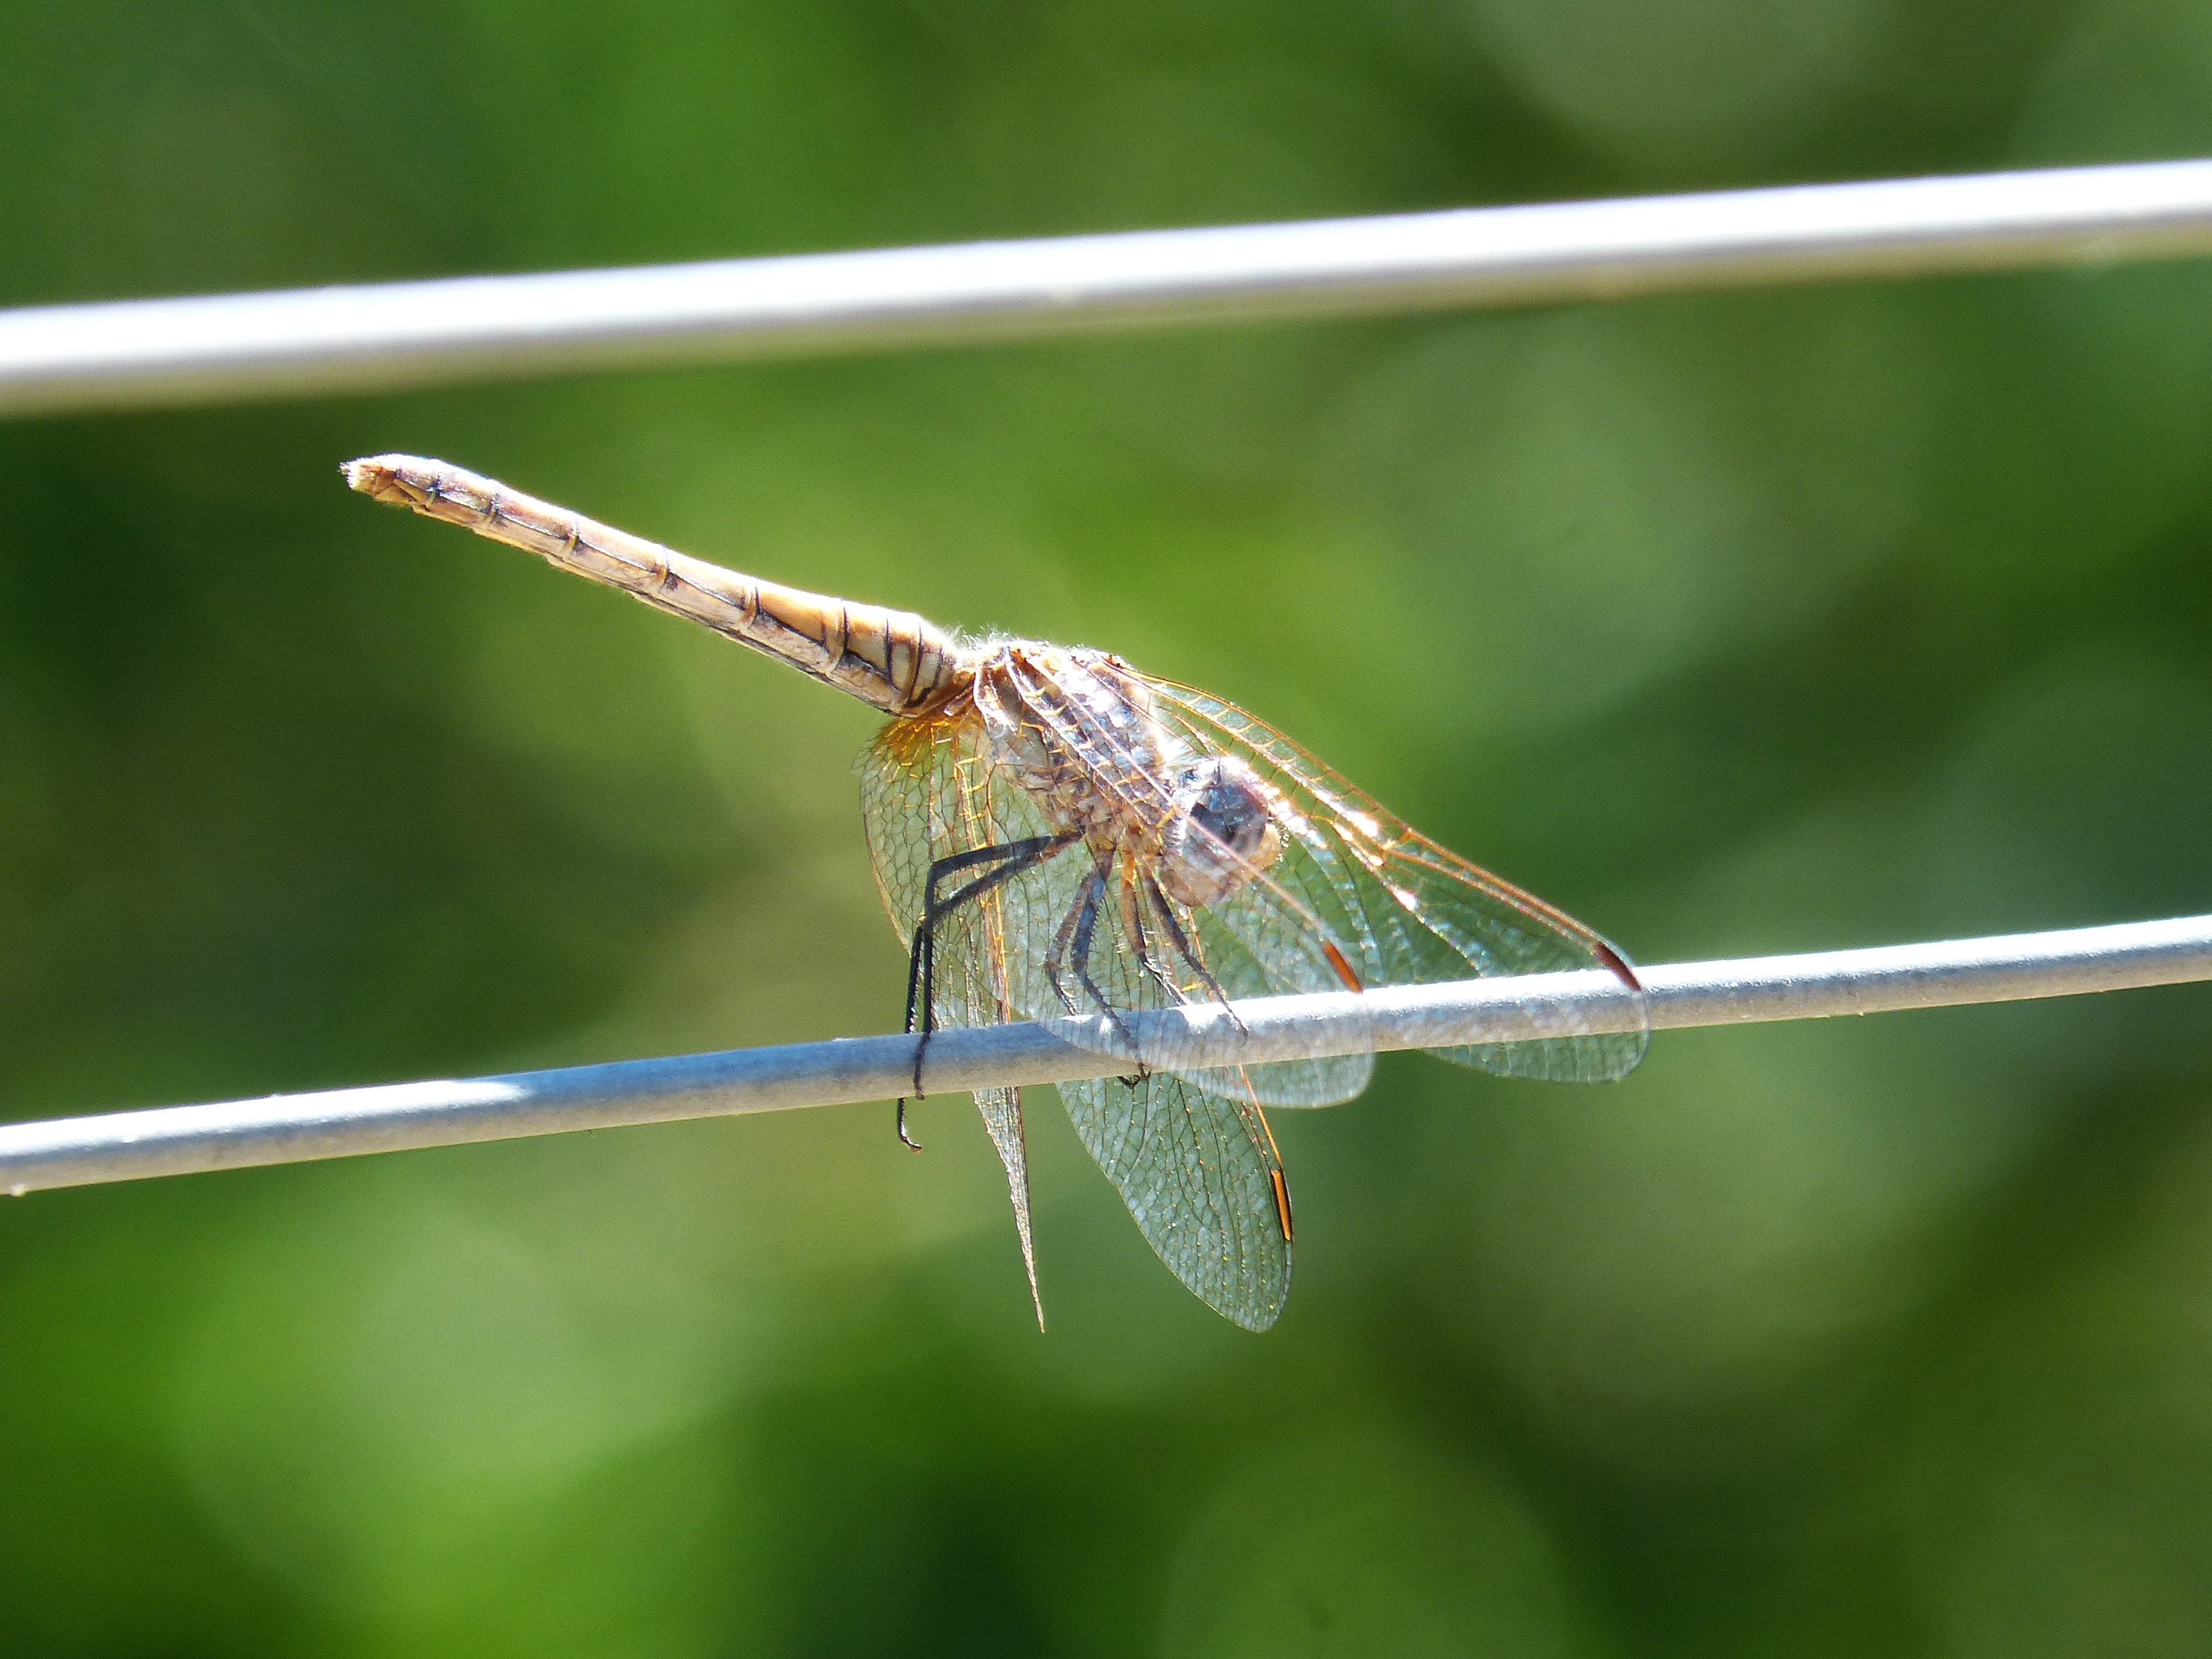
nature, branch, wing, cable, wire, green, insect, fauna, invertebrate, close up, dragonfly, damselfly, macro photography, arthropod, transparent wings, plant stem, dragonflies and damseflies, net winged insects